Royal Regiment of Canadian Artillery

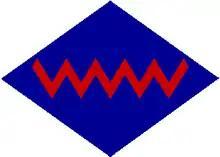
The formation patch worn by R.C.A. personnel attached directly to II Canadian Corps.

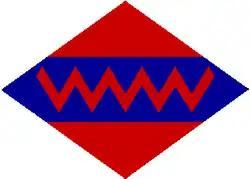
The formation patch worn by R.C.A. personnel attached directly to the First Canadian Army.

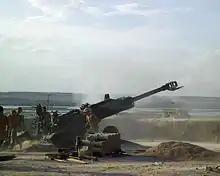
Canadian soldiers fire an M777 howitzer in Afghanistan.

The RCA was also responsible for the defence of Canada on both the west and east coasts. In 1936 a review was done by Major Treatt of the Royal Artillery of the existing defences and potential sites for new forts. Efforts to improve the existing fortifications and build new ones were well underway by 1939.